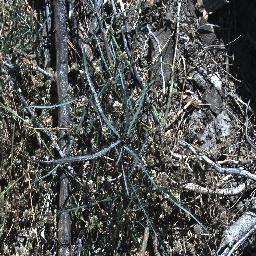
Label: parkinsonia